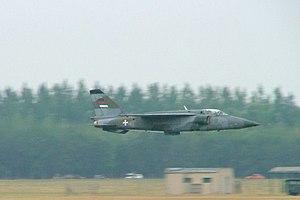
Cet article contient une liste des avions militaires des années 1970 à la fin du XXᵉ siècle. La liste est classée selon l'ordre alphabétique des pays.